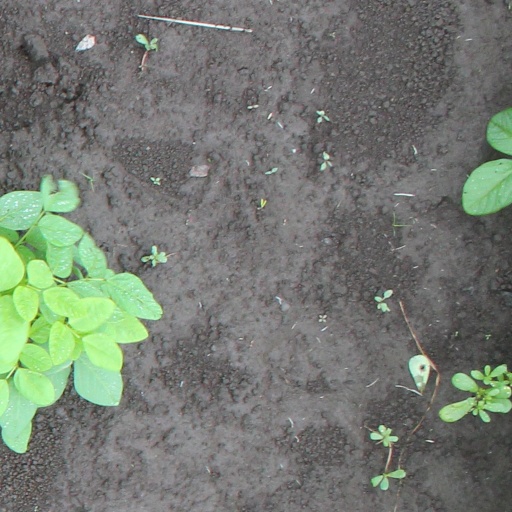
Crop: soybean